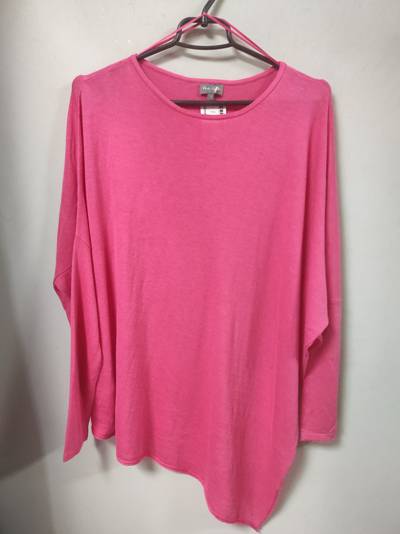
Waste category: clothes